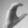
ASL letter: C